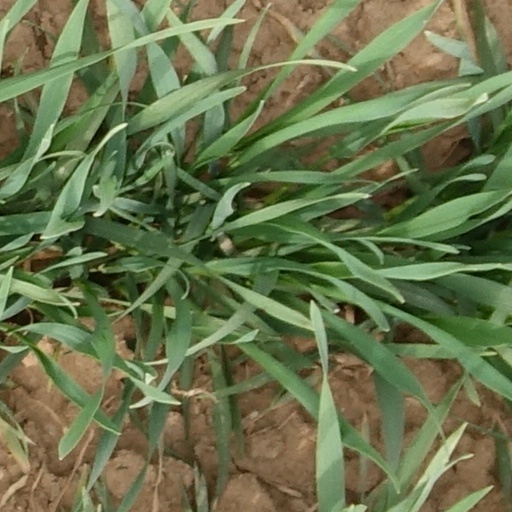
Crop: wheat